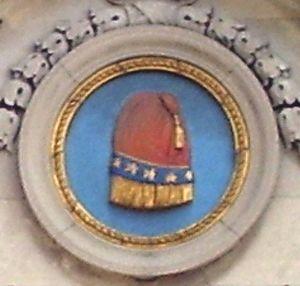
Tammany Hall est le nom d’une organisation associée au parti démocrate, fondée en mai 1789 par William Mooney, qui a joué un rôle majeur à New York entre 1789 et les années 1960.